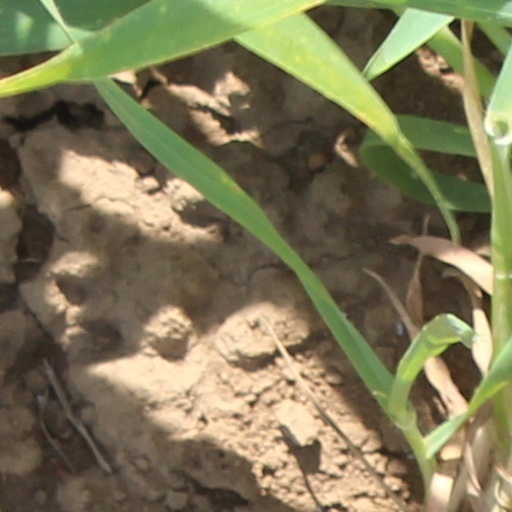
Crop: wheat